Ruger P series

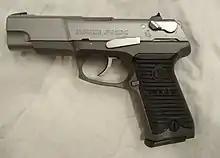
Ruger KP90DC (decocker)

The P90 is a scaled-up version of the P89 chambered in .45 ACP with an investment cast aluminum alloy frame. It was introduced in 1991 as the company's first attempt at a .45 ACP pistol, and was in direct competition with SIG Sauer's P220, Smith & Wesson's 4500 series, and to a lesser extent Glock's G21 that came out the same year. The P90 is considered to have above-average accuracy for its price. The P90 was produced until 2010.